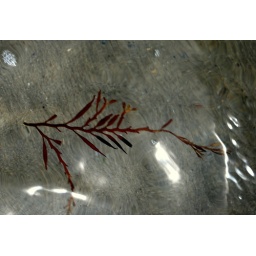
sea weed in water at beach muckross kilcar co donegal 20/7/10